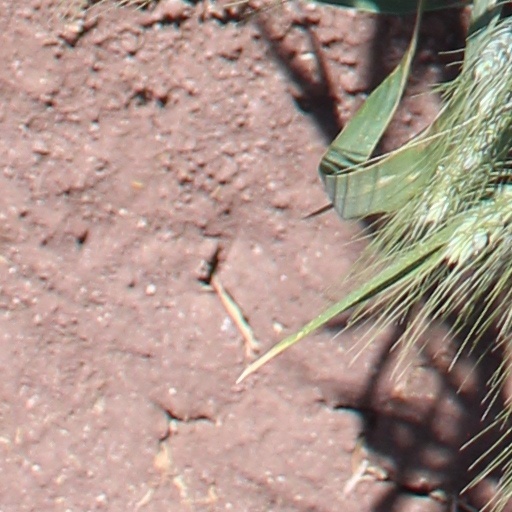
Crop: wheat